Elisabeth Marbury

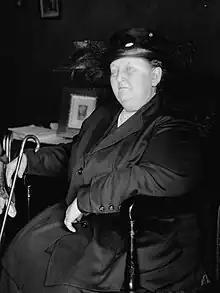

Elisabeth Marbury (June 19, 1856 – January 22, 1933) was a pioneering American theatrical and literary agent and producer who helped shape business methods of the modern commercial theater, and encouraged women to enter that industry. Since 1892, Marbury had been living openly in a lesbian relationship with Elsie de Wolfe (later known as Lady Mendl), a prominent socialite and famous interior decorator.